Wolf–Lundmark–Melotte

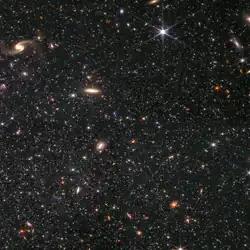
A portion of the dwarf galaxy Wolf–Lundmark–Melotte (WLM) captured by the JWST's NIRCam. "Credit: NASA, ESA, CSA"

In E. E. Smith's Lensman novels, the "Second Galaxy" is identified as "Lundmark's Nebula". However, some believe the "Second Galaxy" may not be the Wolf–Lundmark–Melotte galaxy, since the first chapter of the first novel in the series ("Triplanetary") and the series-establishing material appearing at the beginning of subsequent novels states that the "Second Galaxy" and the "First Galaxy" (the Milky Way) collided and passed through each other "edge-on" during the "planet-forming era"—implying that the "Lundmark's Nebula" of the series must necessarily be obscured from view by the Milky Way; however, according to others, it could have passed through at an angle and thus be identified with the galaxy described in this article; some have stated that this is the galaxy that E.E. Smith was thinking of when he wrote the series. However, the distance to Lundmark's nebula is defined quite precisely in "Gray Lensman" as approximately 24 million parsecs, much larger than the distance to Wolf–Lundmark–Melotte (approximately 930,000 parsecs). Additionally, in "Second Stage Lensmen" multiple references are made to the spiral arms of Lundmark's Nebula. Wolf–Lundmark–Melotte does not possess such structures. At the time of writing of these books, the name of Lundmark was associated with such classifications and Smith may have elected to use this as a "believable" name for an entirely fictional galaxy.